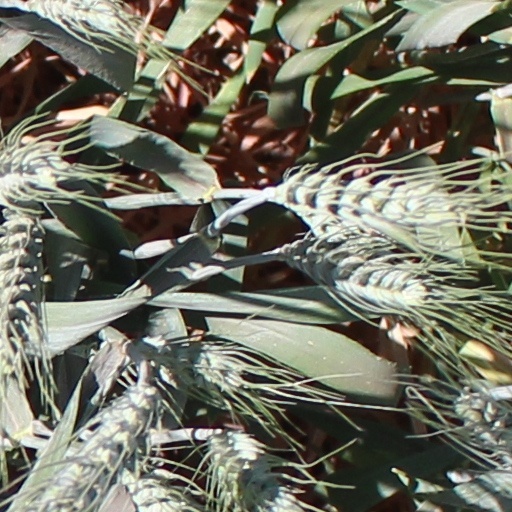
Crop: wheat